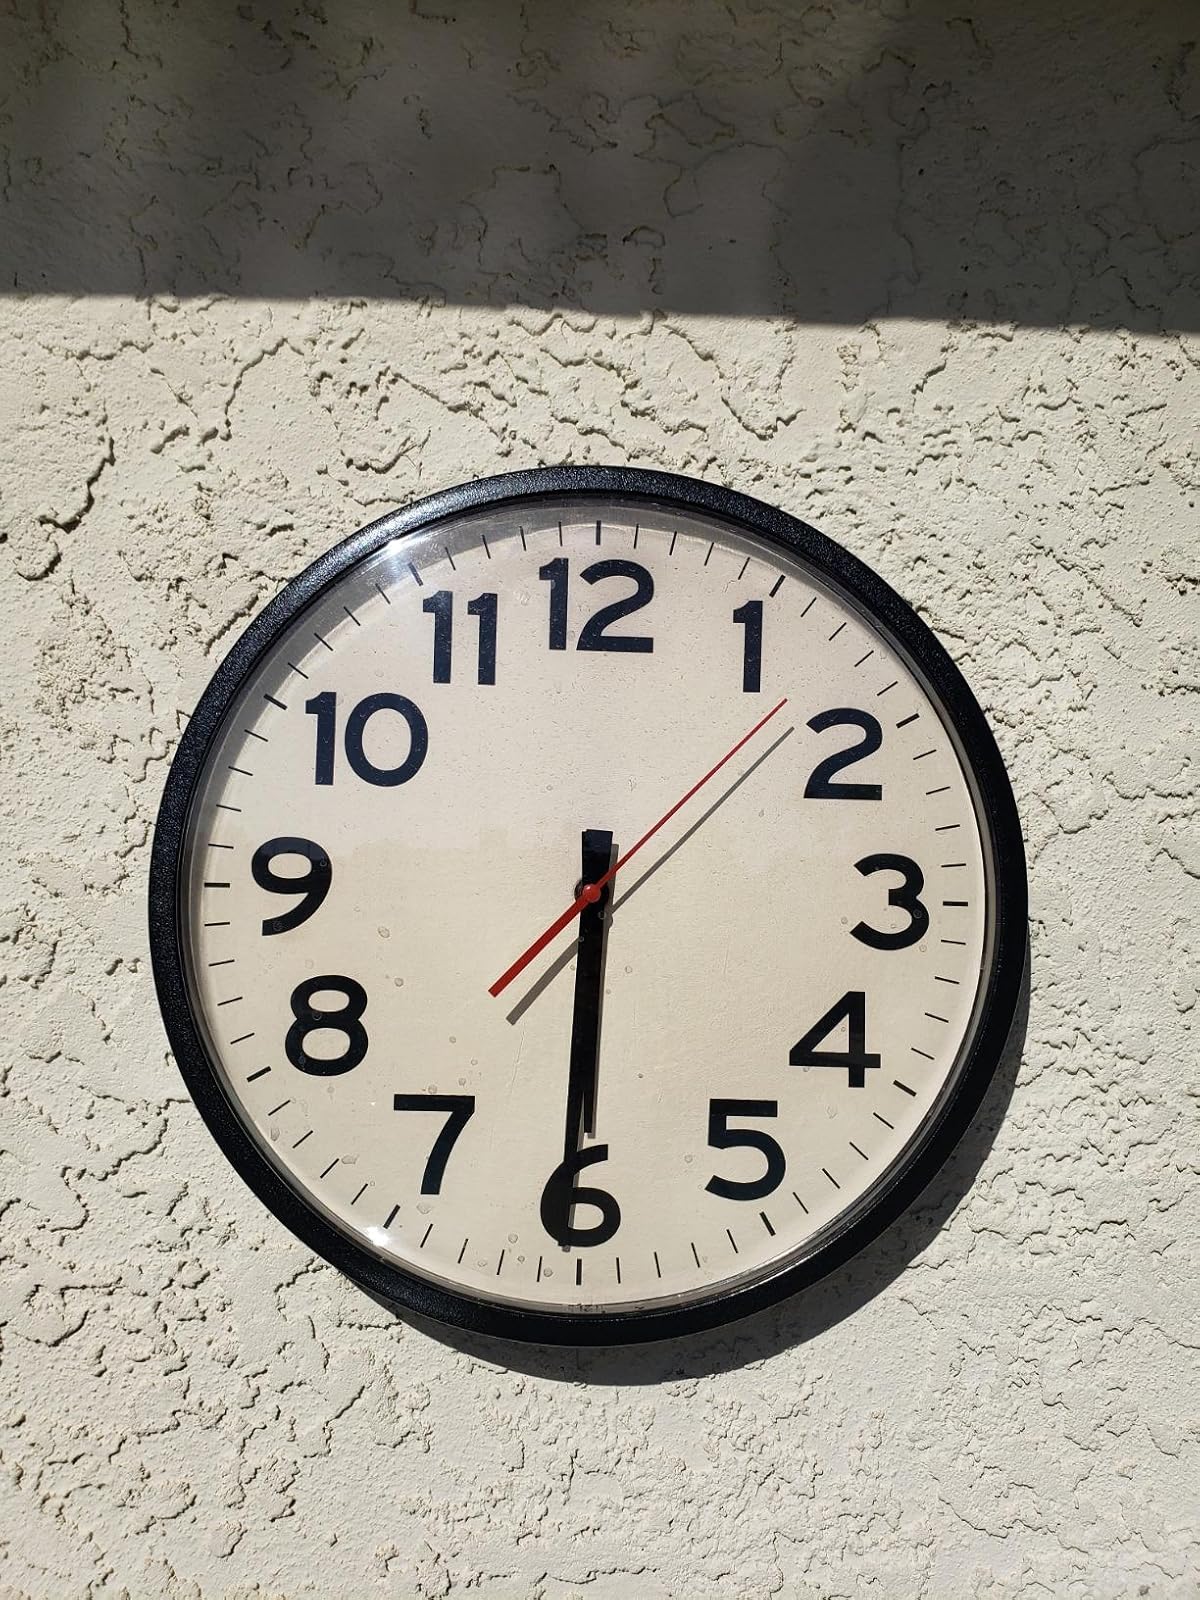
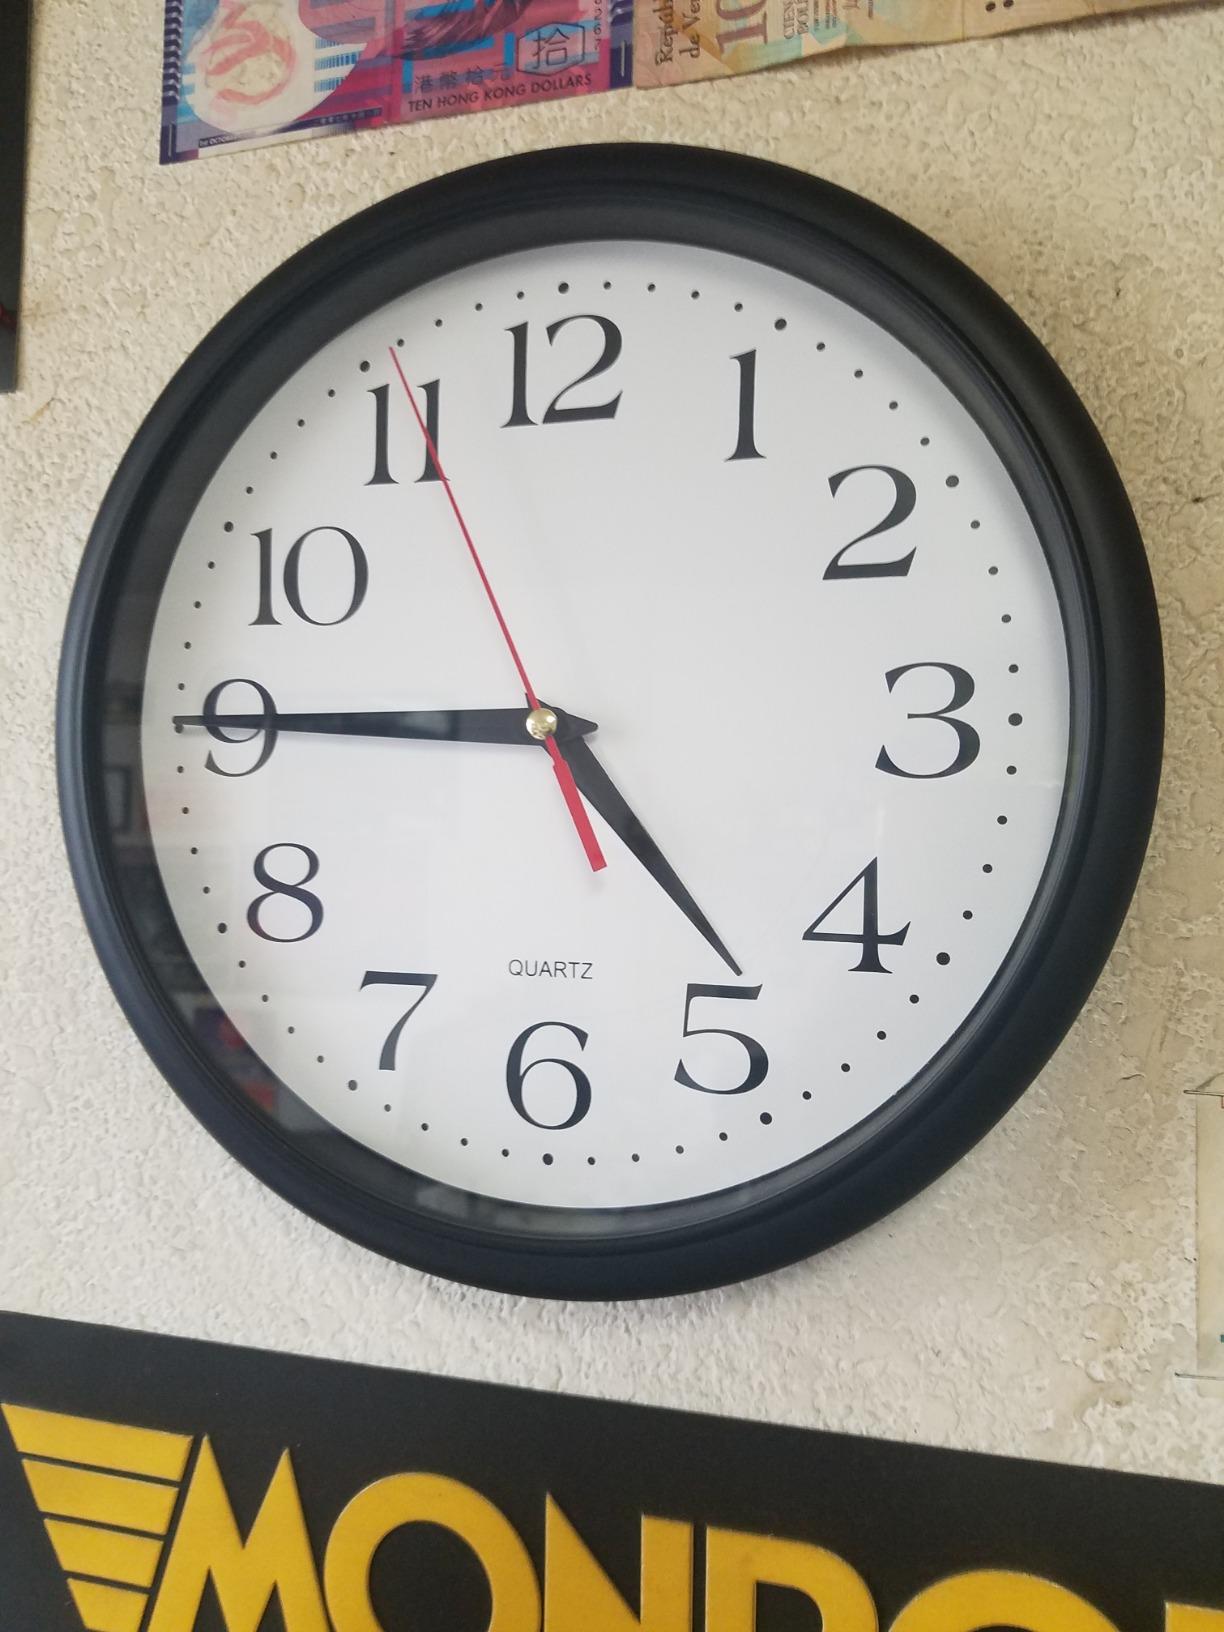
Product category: clock
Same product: no